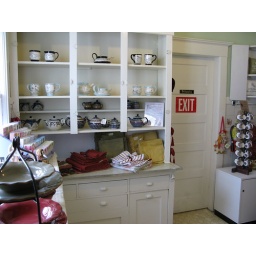
You can see the kitchen drawers and cabinets that are still in place. This wall faces north.